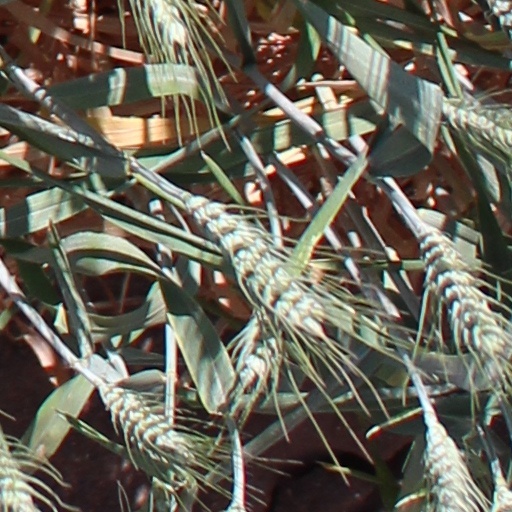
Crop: wheat